Chippenham Park

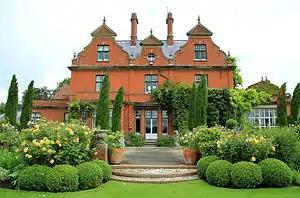
Chippenham Park

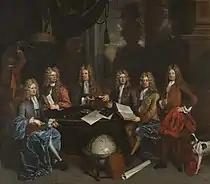
"The Whig Junto" by John James Baker, 1710. It was commissioned by a former owner of the house the Earl of Orford to hang there. Today it is in the Tate Britain in London.

Chippenham Park is a country house in Chippenham, Cambridgeshire.